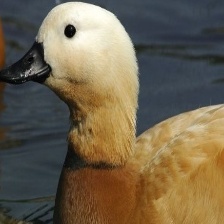
Species: RUDDY SHELDUCK
Scientific name: TADORNA FERRUGINEA
ImageNet parent category: drake